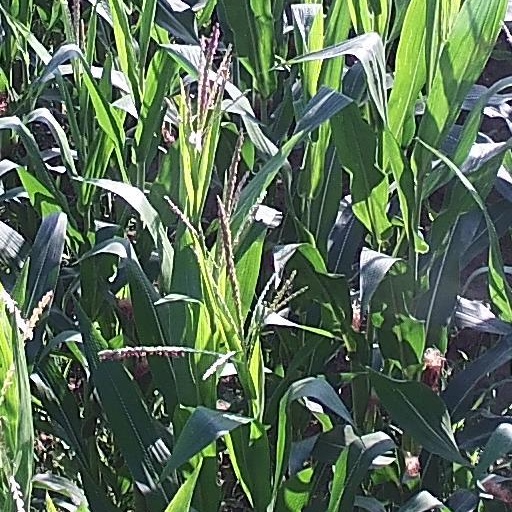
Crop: maize; corn